Higher education in the United States

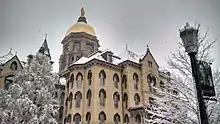
The Main Building at the University of Notre Dame, a prominent Catholic university in Notre Dame, Indiana

The Association of Catholic Colleges and Universities was founded in 1899 and continues to facilitate the exchange of information and methods. Vigorous debate in recent decades has focused on how to balance Catholic and academic roles, with conservatives arguing that bishops should exert more control to guarantee orthodoxy.